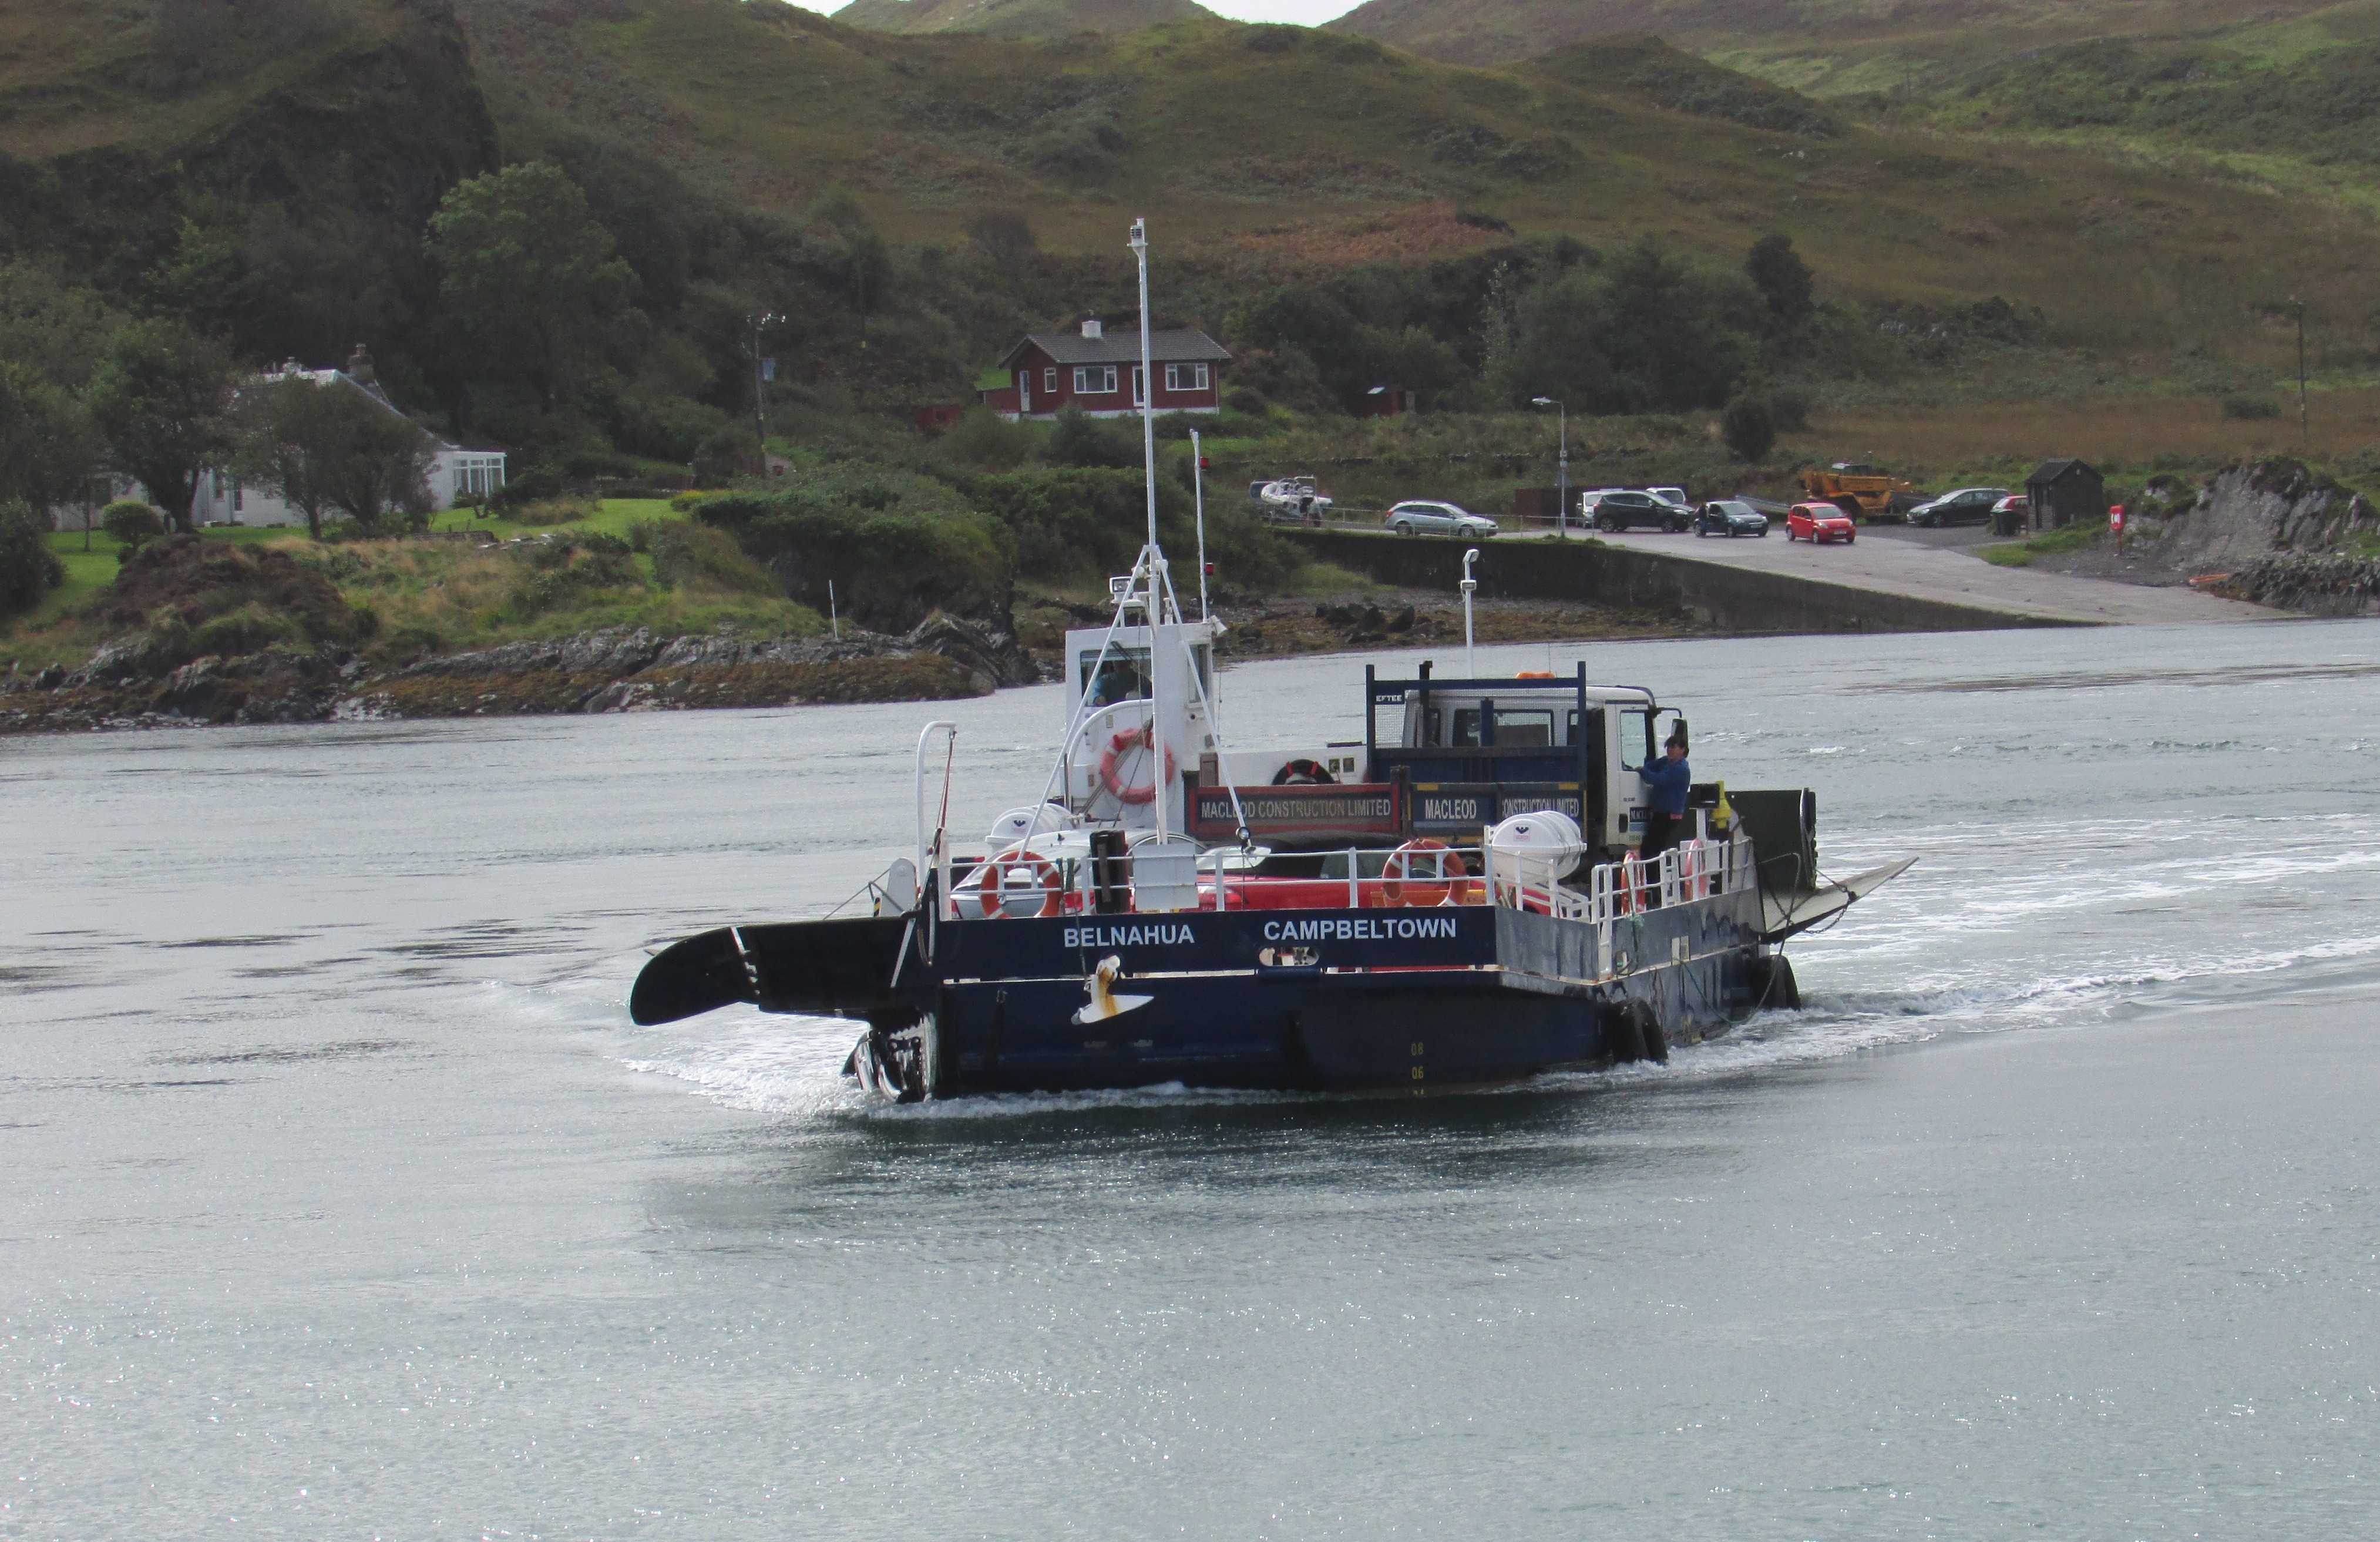
sea, coast, boat, ship, transport, vehicle, bay, waterway, west coast, ferry, scotland, channel, tugboat, watercraft, fishing vessel, island ferry, luing, small ferry, island transport